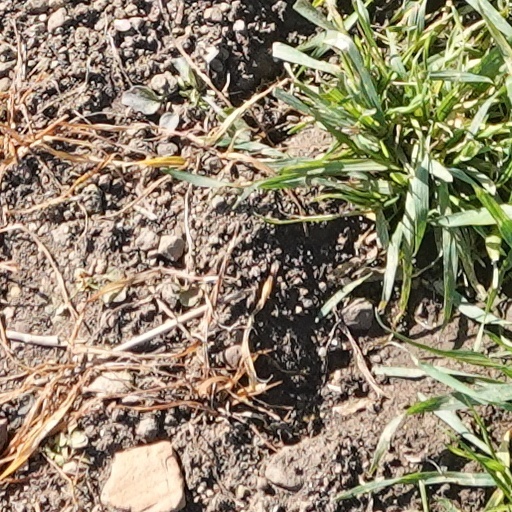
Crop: wheat